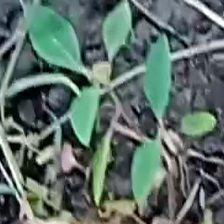
Weed species: Moti_dudhi(Euphorbia_geneculata_L)